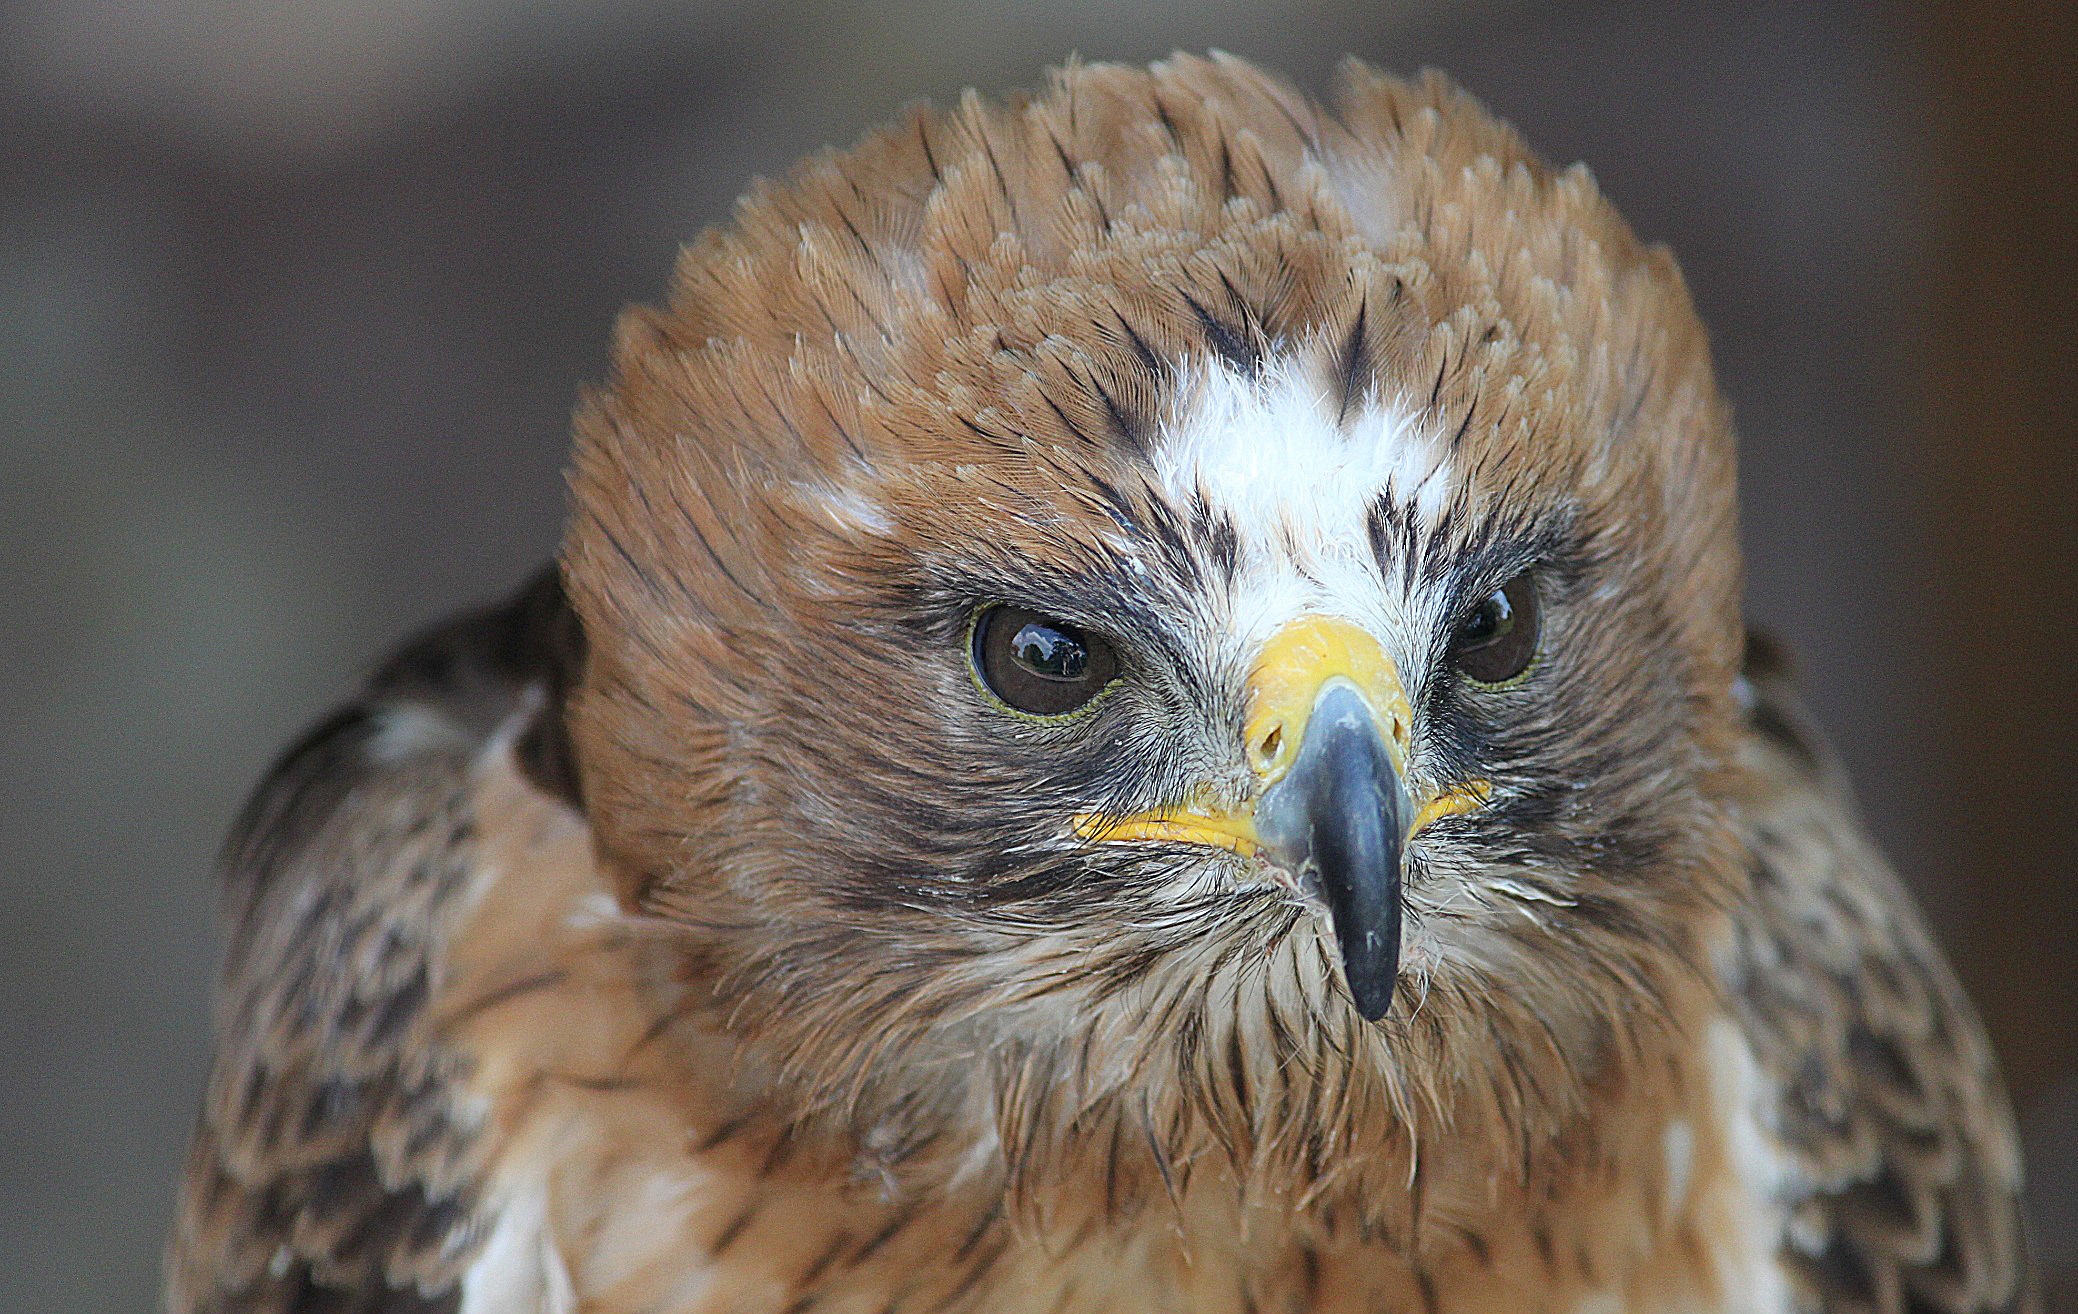
bird, wildlife, beak, eagle, hawk, close, owl, feather, fauna, raptor, bird of prey, close up, eye, falcon, buzzard, young animal, organism, adler, booted eagle